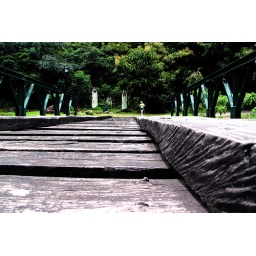
A old wooden bridge at mambukal mountain resort in bacolod